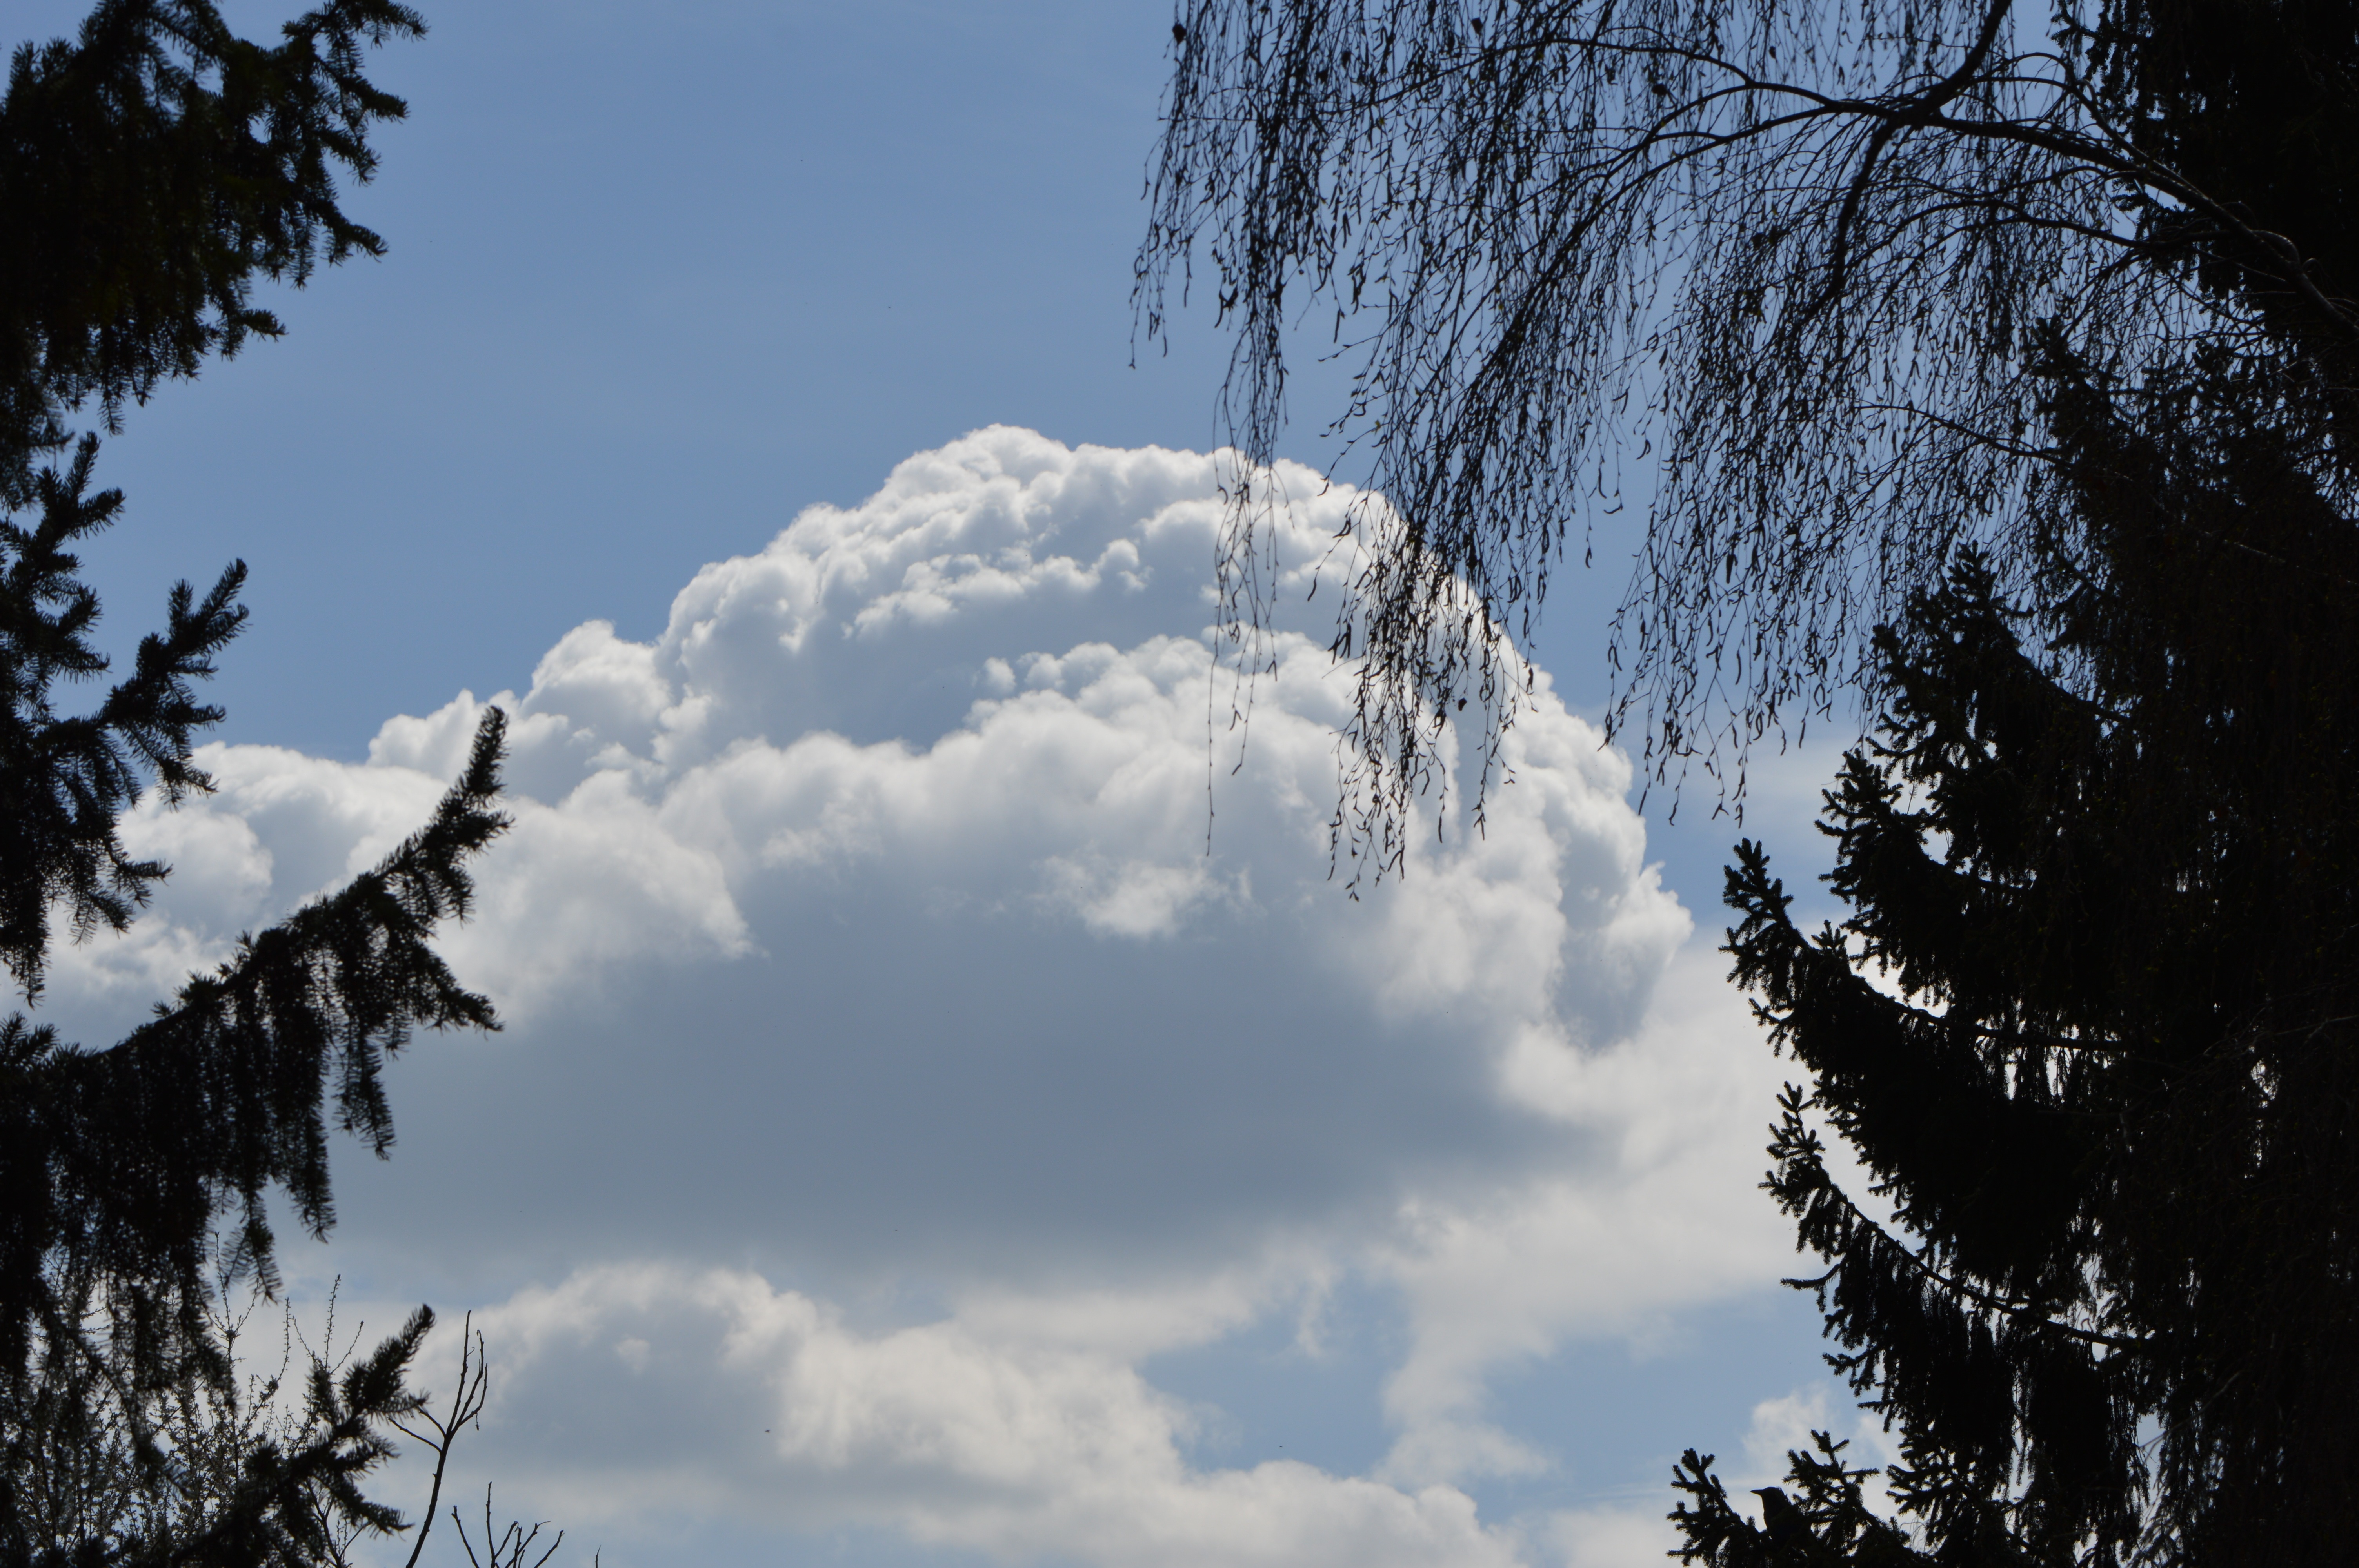
tree, nature, forest, branch, winter, cloud, plant, sky, sunlight, atmosphere, reflection, blue, blue sky, background image, trees, clouds, silhouettes, meteorological phenomenon, woody plant